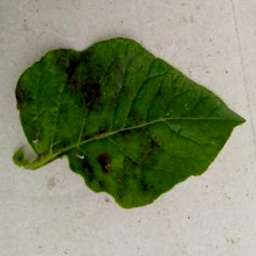
Etiqueta: Late Blight